Stephen N. Haskell

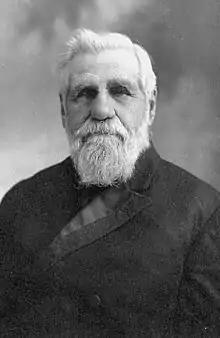

Stephen Nelson Haskell (April 22, 1833 – October 9, 1922) was an evangelist, missionary and editor in the Seventh-day Adventist Church who became one of the pioneers of the Seventh-day Adventist Church in the South Pacific.